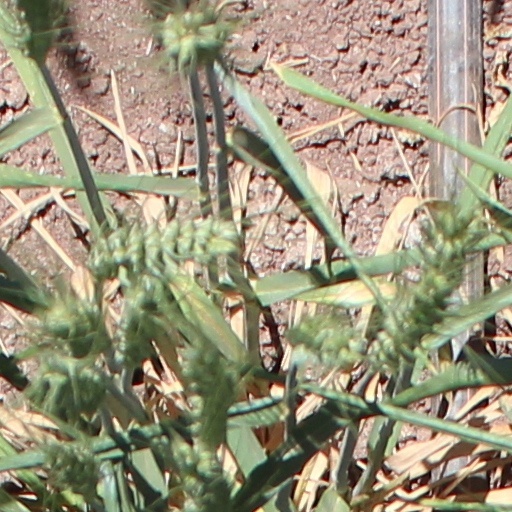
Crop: wheat